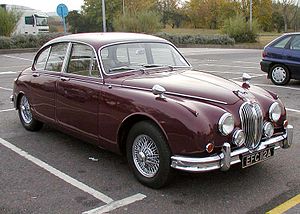
Inspector Morse
Morse kører i en Jaguar Mark 2 2.4 liter i tv-serien
Chief Inspector Endeavour Morse er en fiktiv person i kriminalroman serien af den britiske forfatter Colin Dexter og i tv-serien Inspector Morse hvor han bliver portrætteret af John Thaw og i tv-serien Unge Morse hvor han bliver portrætteret af Shaun Evans.